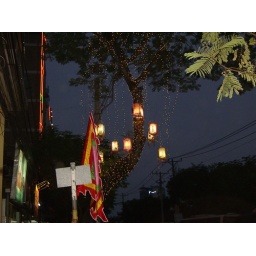
A typical street along tourist alley in Saigon. Every tree has some sort of lantern.